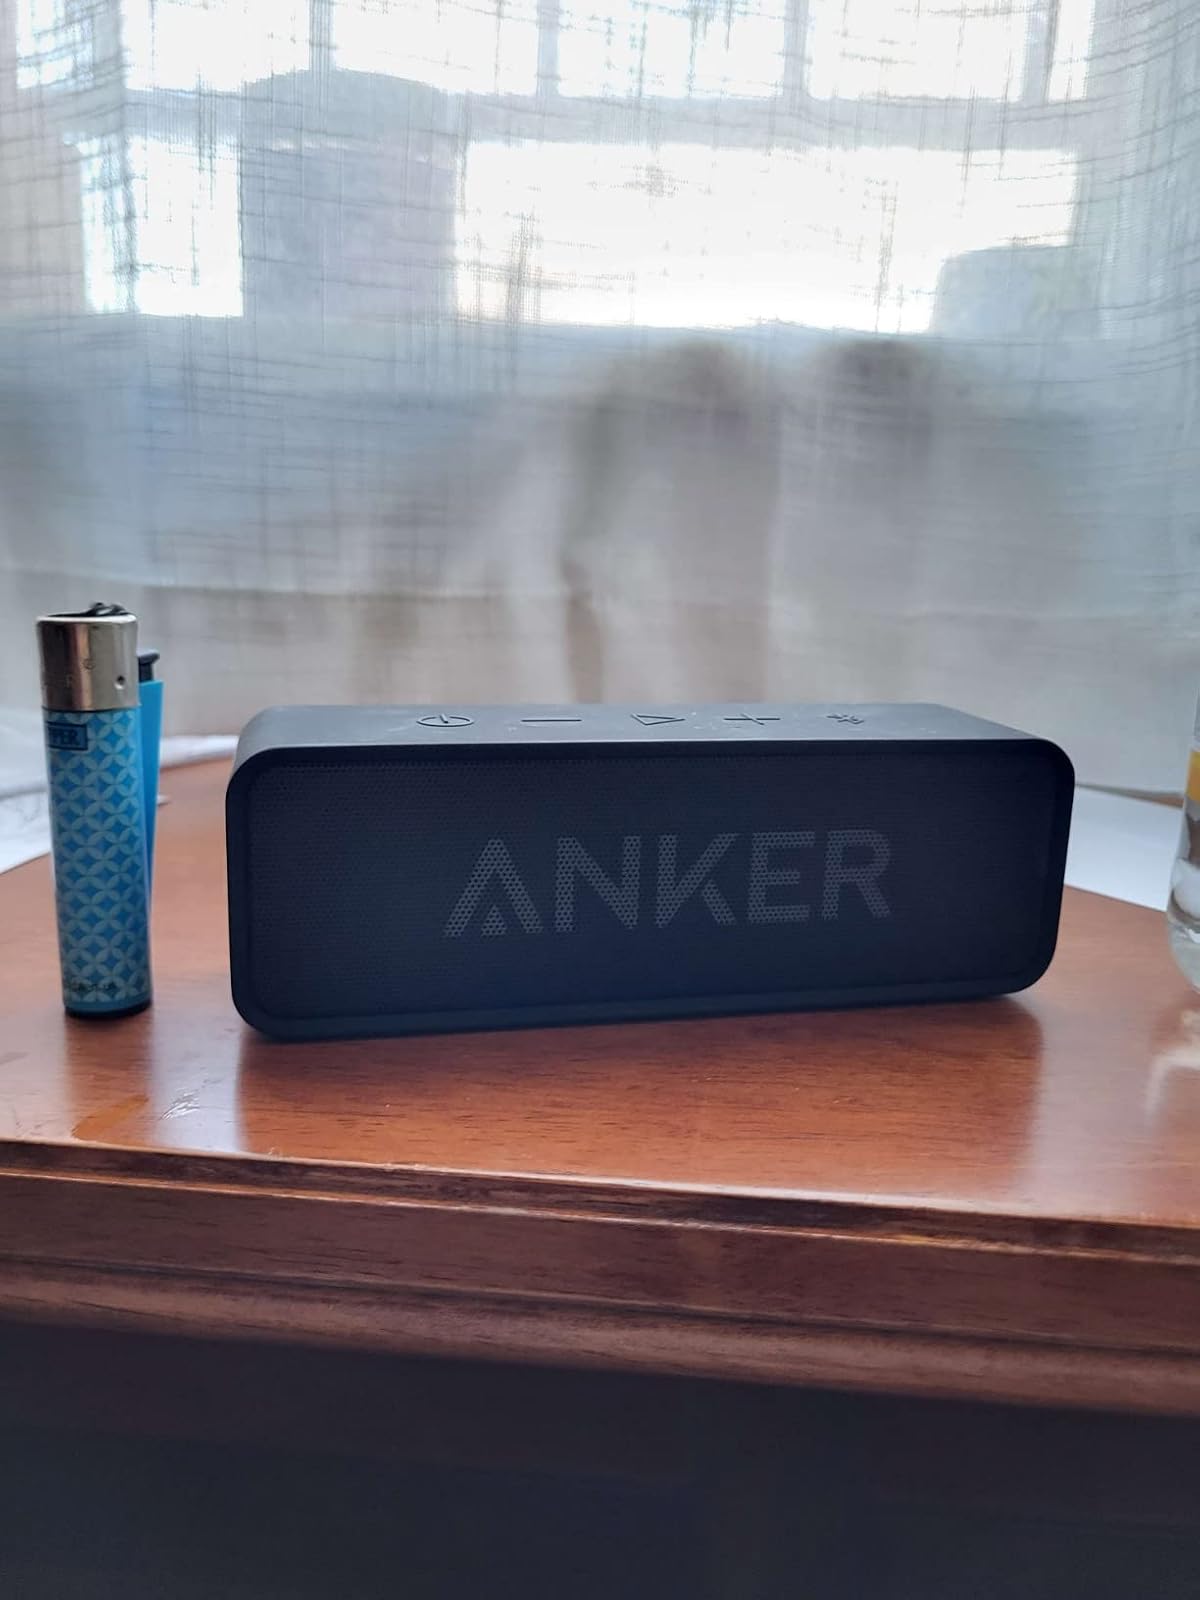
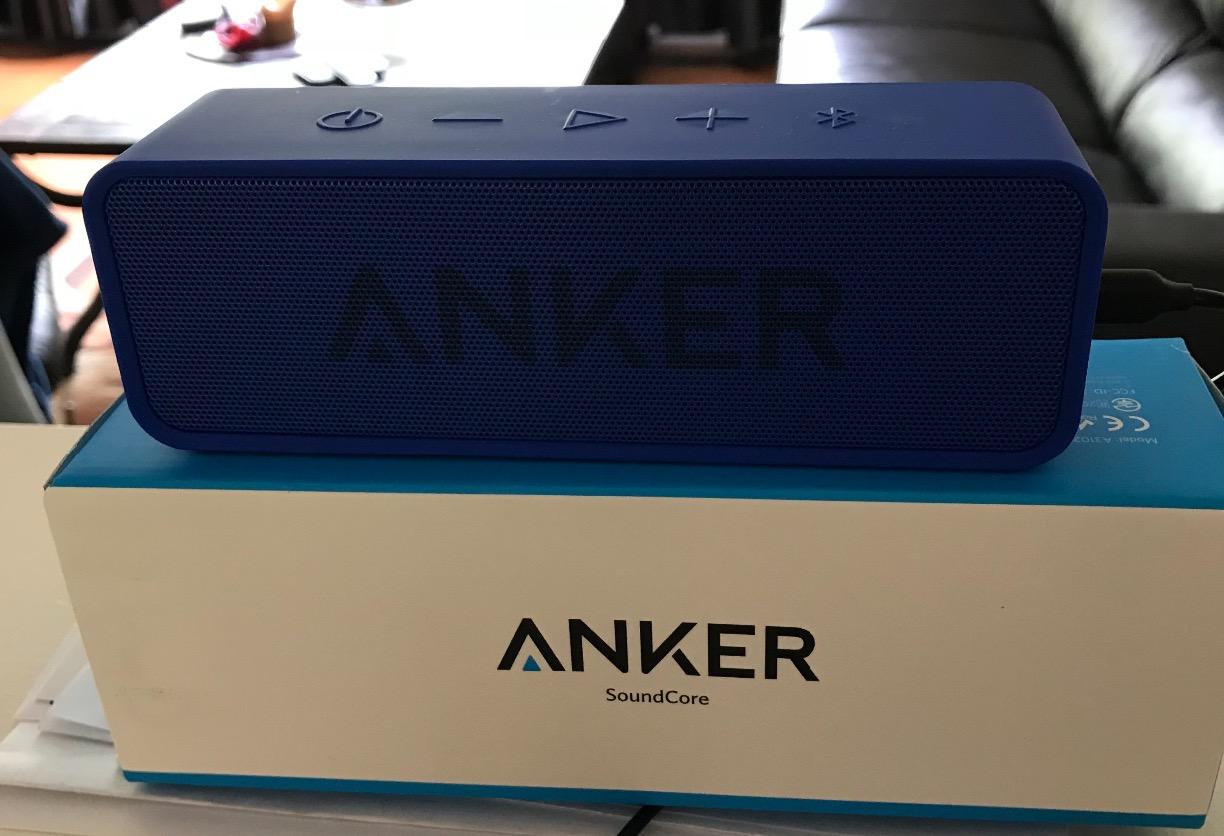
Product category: speaker
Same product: no